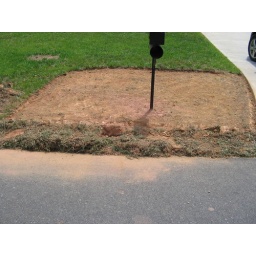
Just dug up the grass in front of the mail box